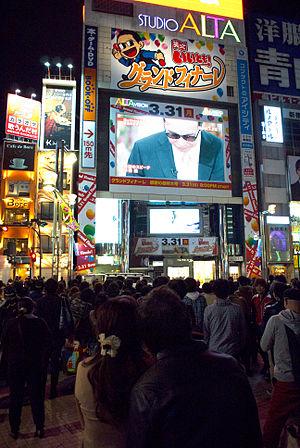
Tamori, de son vrai nom Kazuyoshi Morita est un humoriste et présentateur de télévision japonais, remarqué pour son port permanent de lunettes noires, y compris lors d'interprétation de rôles dans des pièces de théâtre historiques.